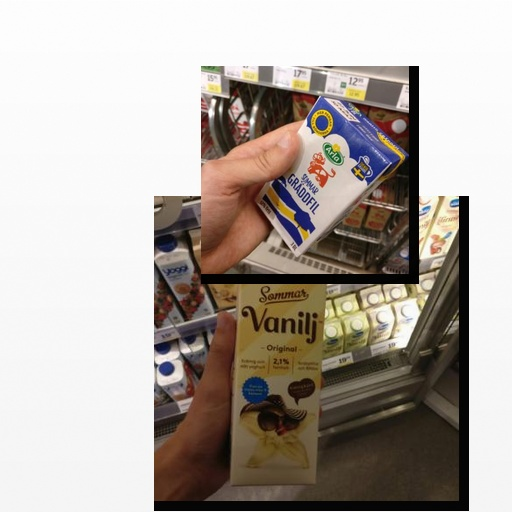
Food items: sour_cream, vanilla_yoghurt